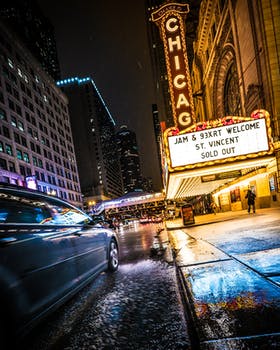
Label: No Watermark